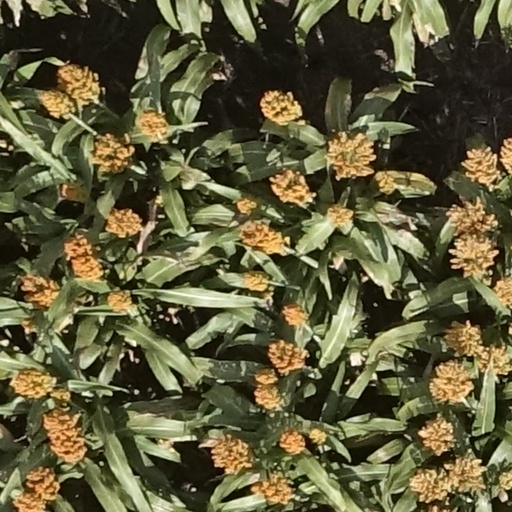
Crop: sorghum